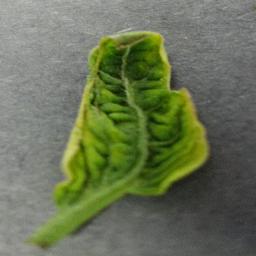
Label: Tomato___Tomato_Yellow_Leaf_Curl_Virus